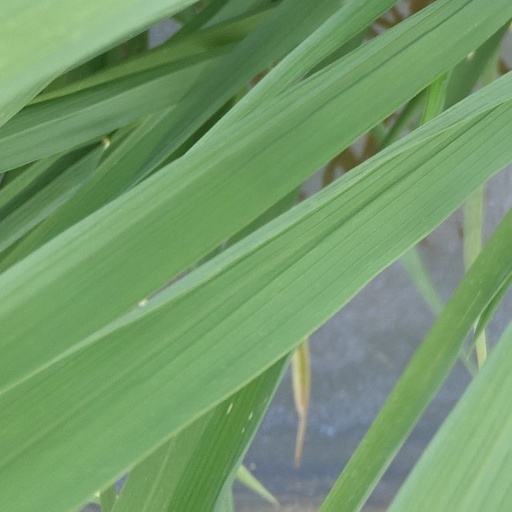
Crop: rice